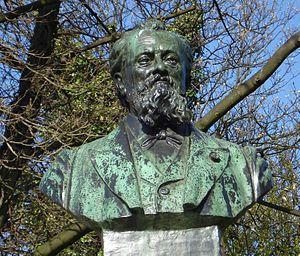
Richard Hol, né à Amsterdam le 23 juillet 1825 et décédé à La Haye le 14 mai 1904, ce fils unique de riches citoyens était un chef d'orchestre, compositeur, pédagogue et pianiste néerlandais.